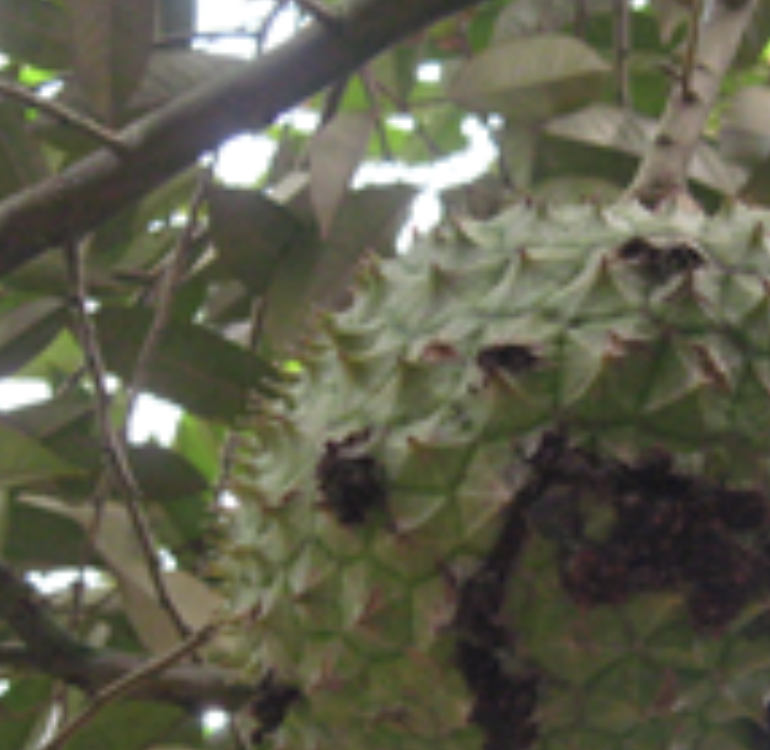
Label: sooty_mold